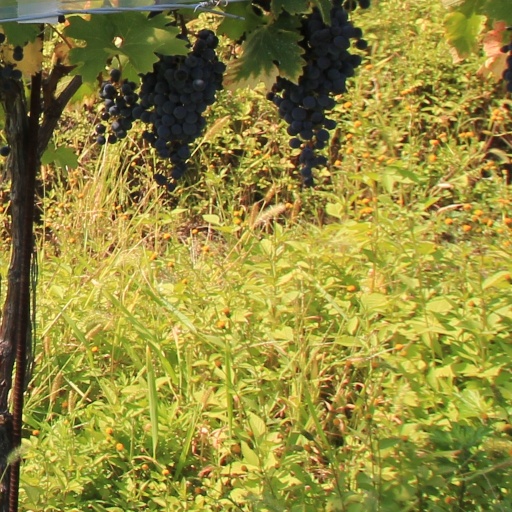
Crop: grape